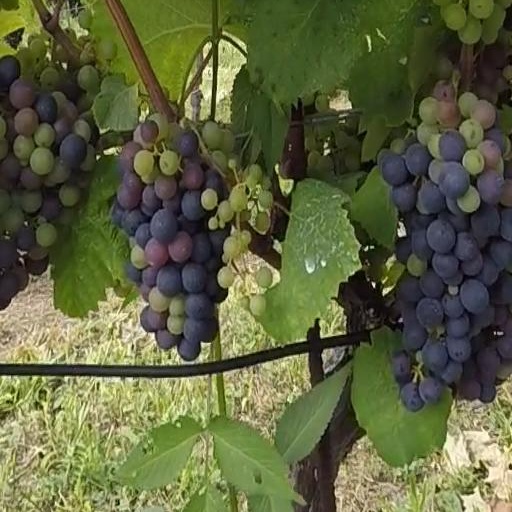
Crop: grape